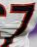
Number: 7